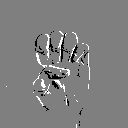
ASL letter: e